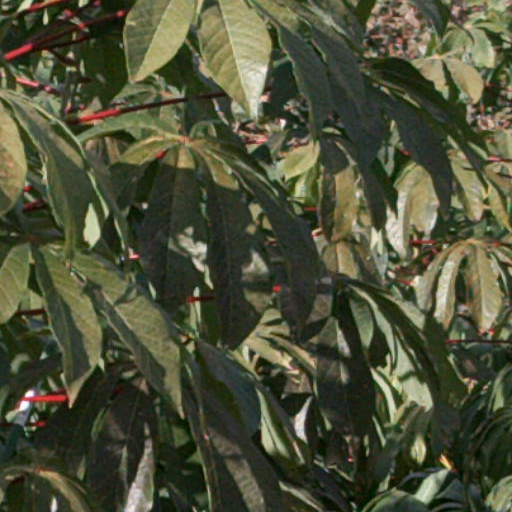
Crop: cassava